Little Sammy Sneeze

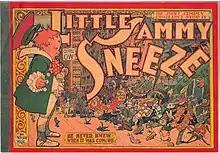
The first "Little Sammy Sneeze" book collection appeared in 1906.

"Little Sammy Sneeze" began on July 24, 1904, in the "New York Herald", where McCay had joined the staff in 1903. It ran in color until partway through 1905, and continued afterwards in black and white until at least May 26, 1907. McCay joined William Randolph Hearst's newspapers in 1911, and Sammy made a reappearance in them on February 4, 1912, in a one-off strip titled "All at Once—Kerchoo!—He Sneezed".